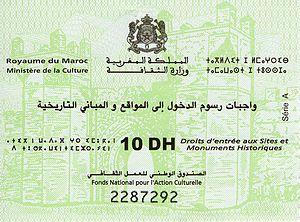
Ticket d'entrée aux monuments historiques marocains sous la tutelle du ministère de la Culture (août 2014).
Le Maroc compte de nombreux musées répartis sur l'ensemble de son territoire et couvrant tous les aspects historiques et culturels du pays.